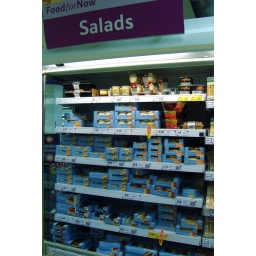
Went to get some salad from Tesco and under the salad sign were lots of cakes mmmm